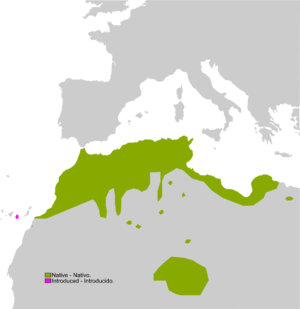
Pelophylax saharicus est une espèce d'amphibiens de la famille des Ranidae.